Assyrian sculpture

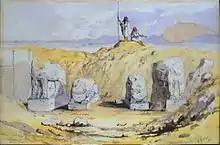
Entrance to the South West Palace at Nineveh during Layard's excavation, 1849–50

Apart from the alabaster wall reliefs, all found in palaces, other objects carrying relatively large reliefs are bronze strips used to reinforce and decorate large gates. Parts of three sets have survived, all from the 9th century BC and the relatively minor city of Imgur-Enlil, modern Balawat. The Balawat Gates were all double gates about 20 foot high, with both the front and back sides decorated with eight bronze repoussé strips, each carrying two registers of narrative reliefs some five inches high. There were presumably equivalents at other Assyrian sites, but at the collapse of the empire the buildings at Balawat caught fire "before they had been efficiently looted" by the enemy, and remained hidden in the ashes and rubble; gypsum slabs were not worth the trouble of looting, unlike bronze. The subjects were similar to the wall reliefs, but on a smaller scale; a typical band is 27 centimetres high, 1.8 metres wide, and only a millimetre thick.